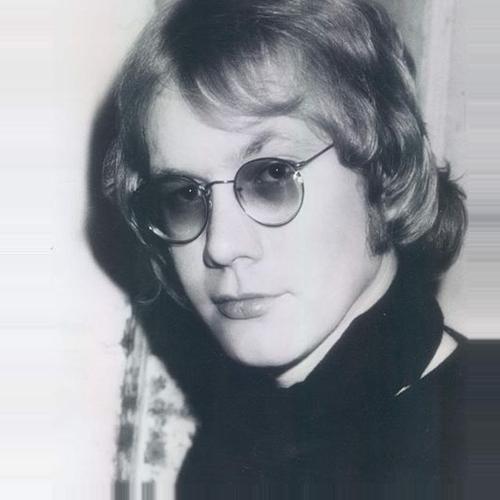
Age: 30